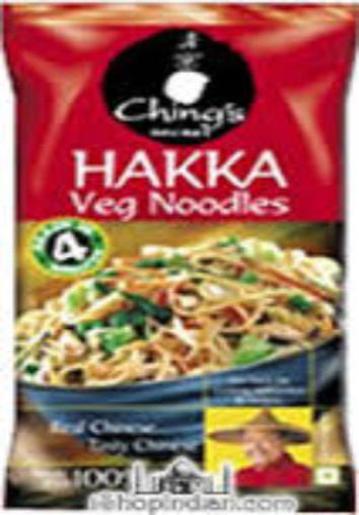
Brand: ching's secret
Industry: Food